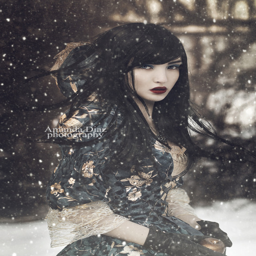
action before the hair cut